Broxtowe, Nottingham

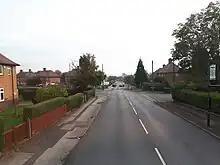
Beckley Road bus stop

Broxtowe has a row of shops and facilities located on Broxtowe Lane, including a post office, convenience store, a Greggs, a Spar store, a barber shop, a pharmacy, a Lloyds Bank, and other facilities located on the corner of Broxtowe Lane and Strelley Road.